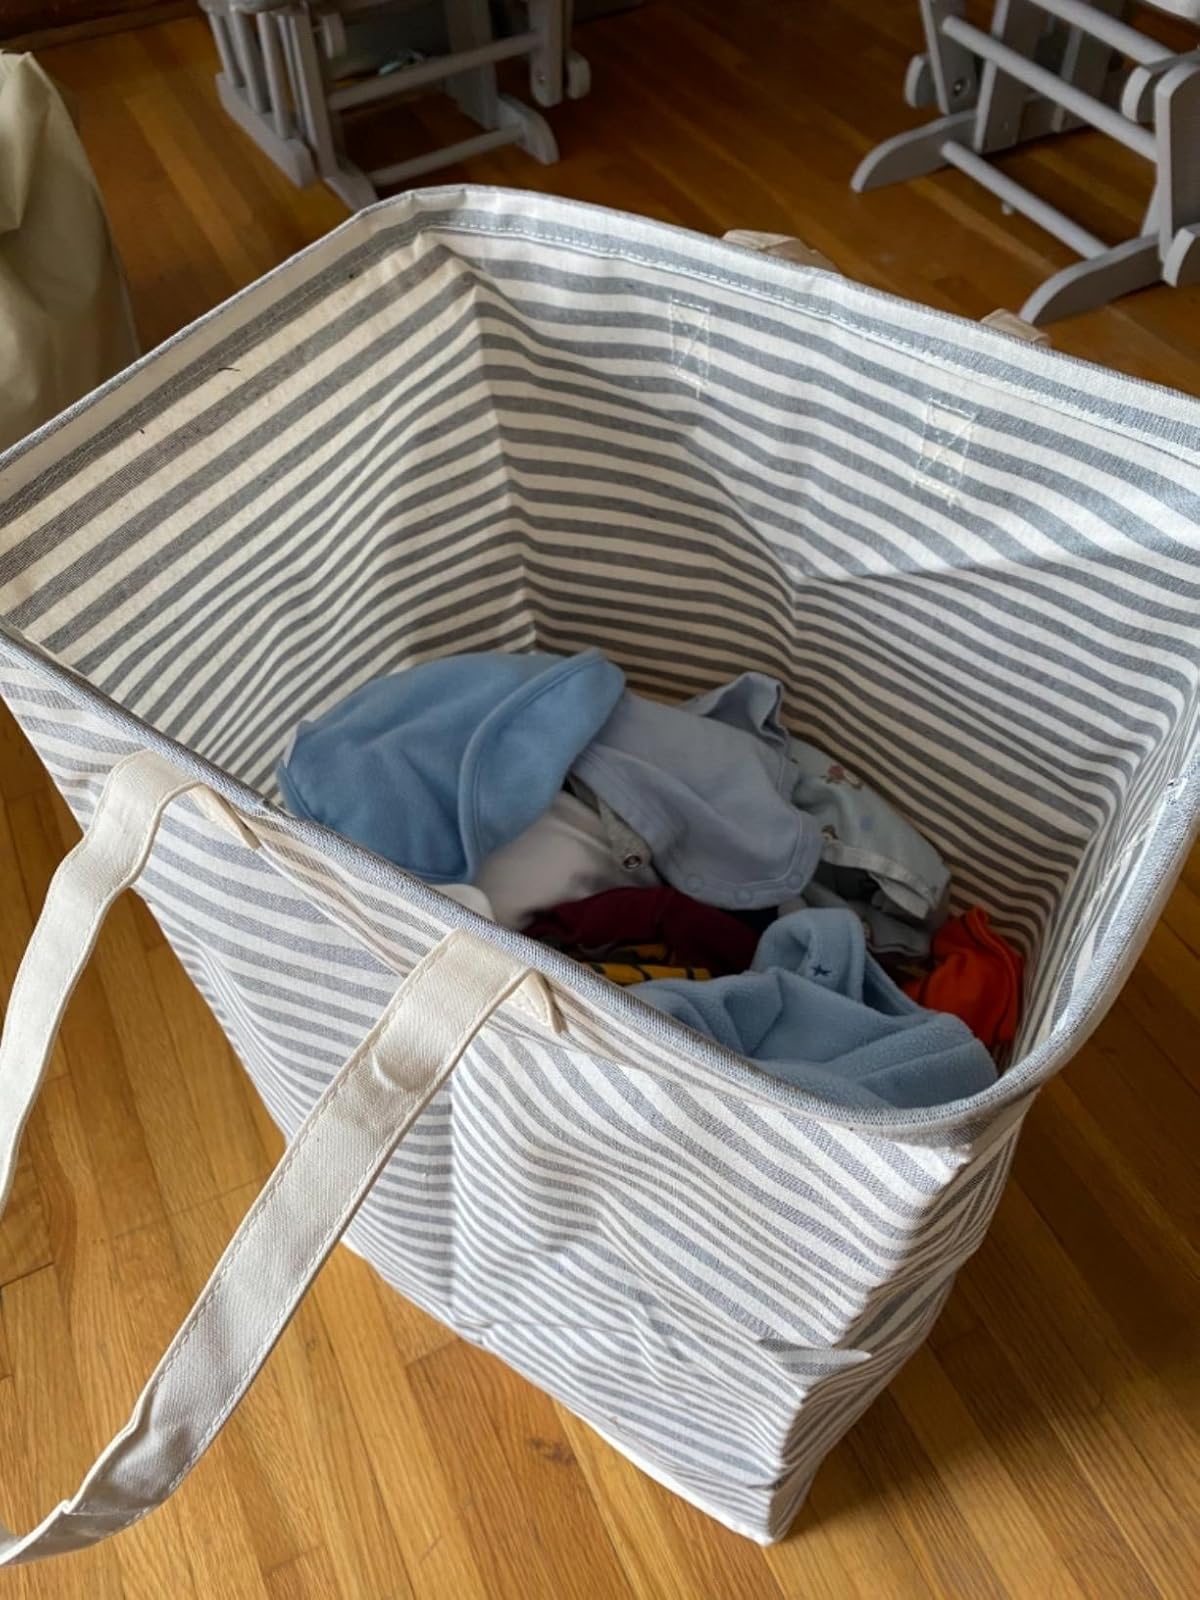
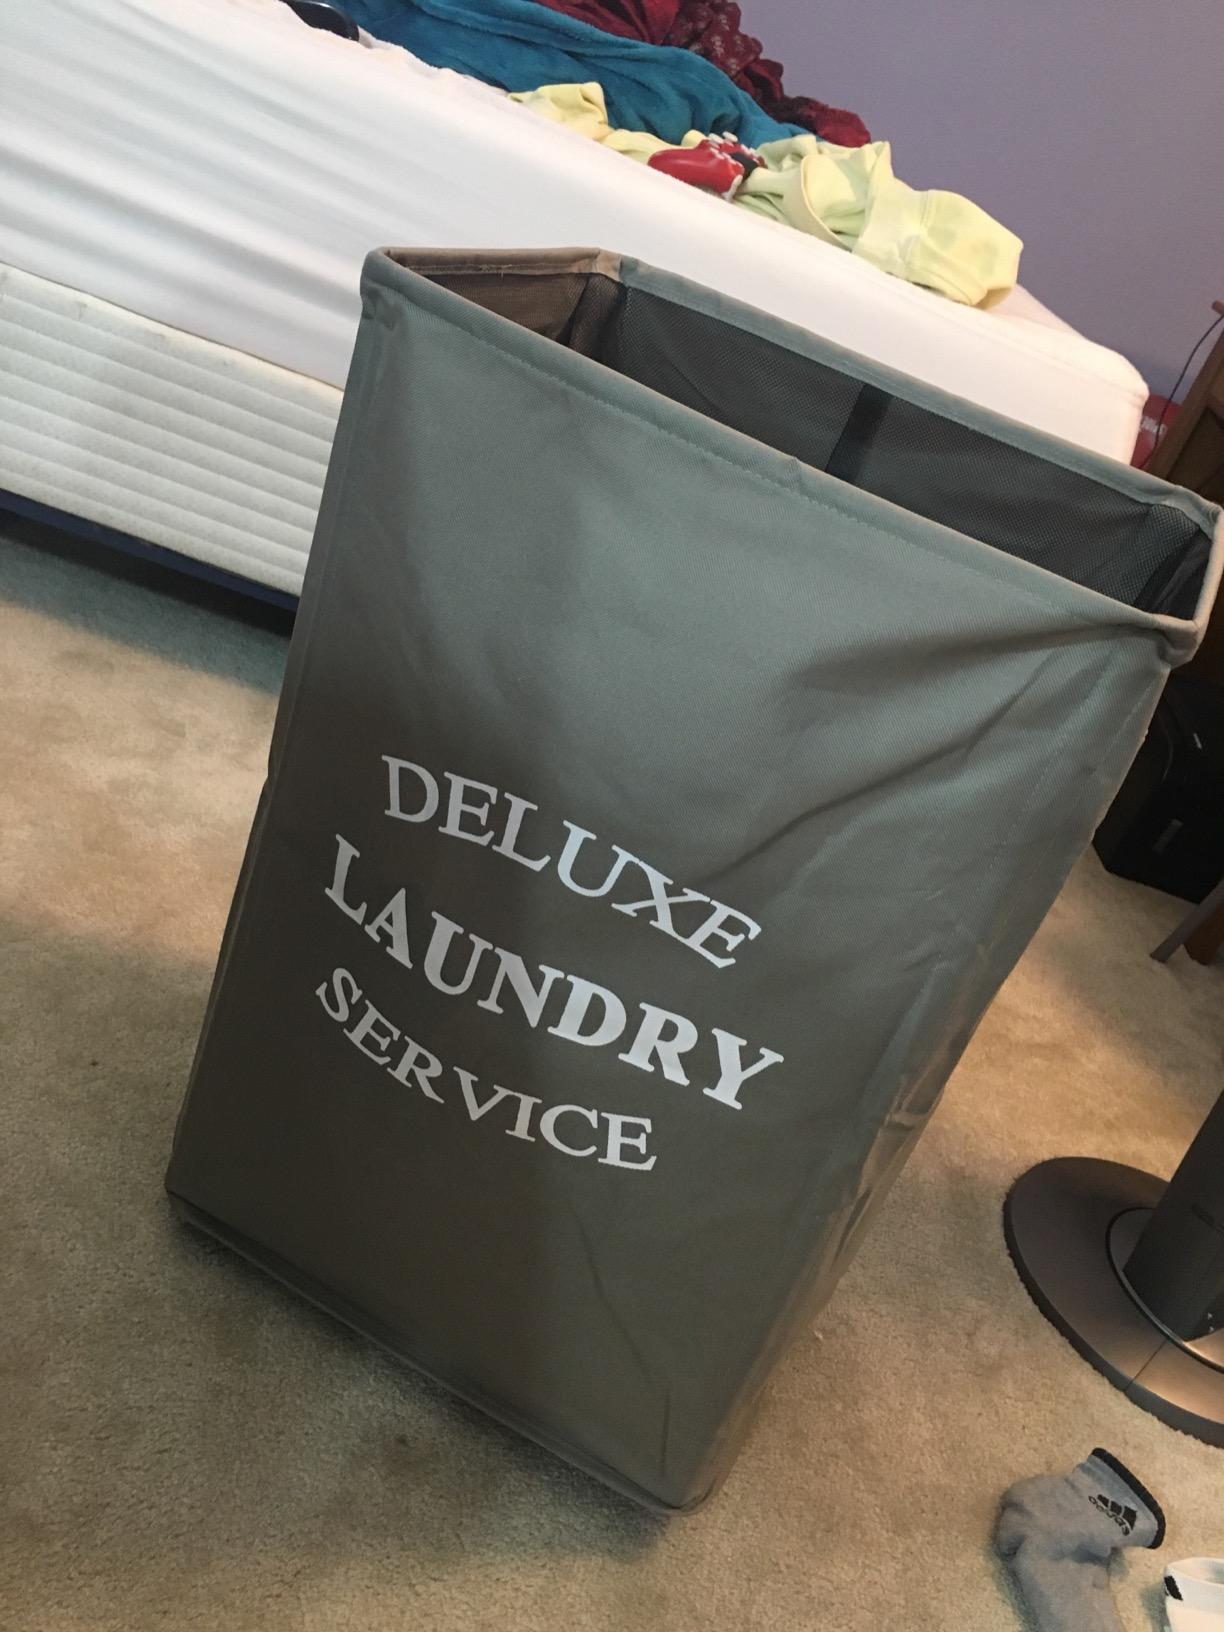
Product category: items_hamper
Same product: no